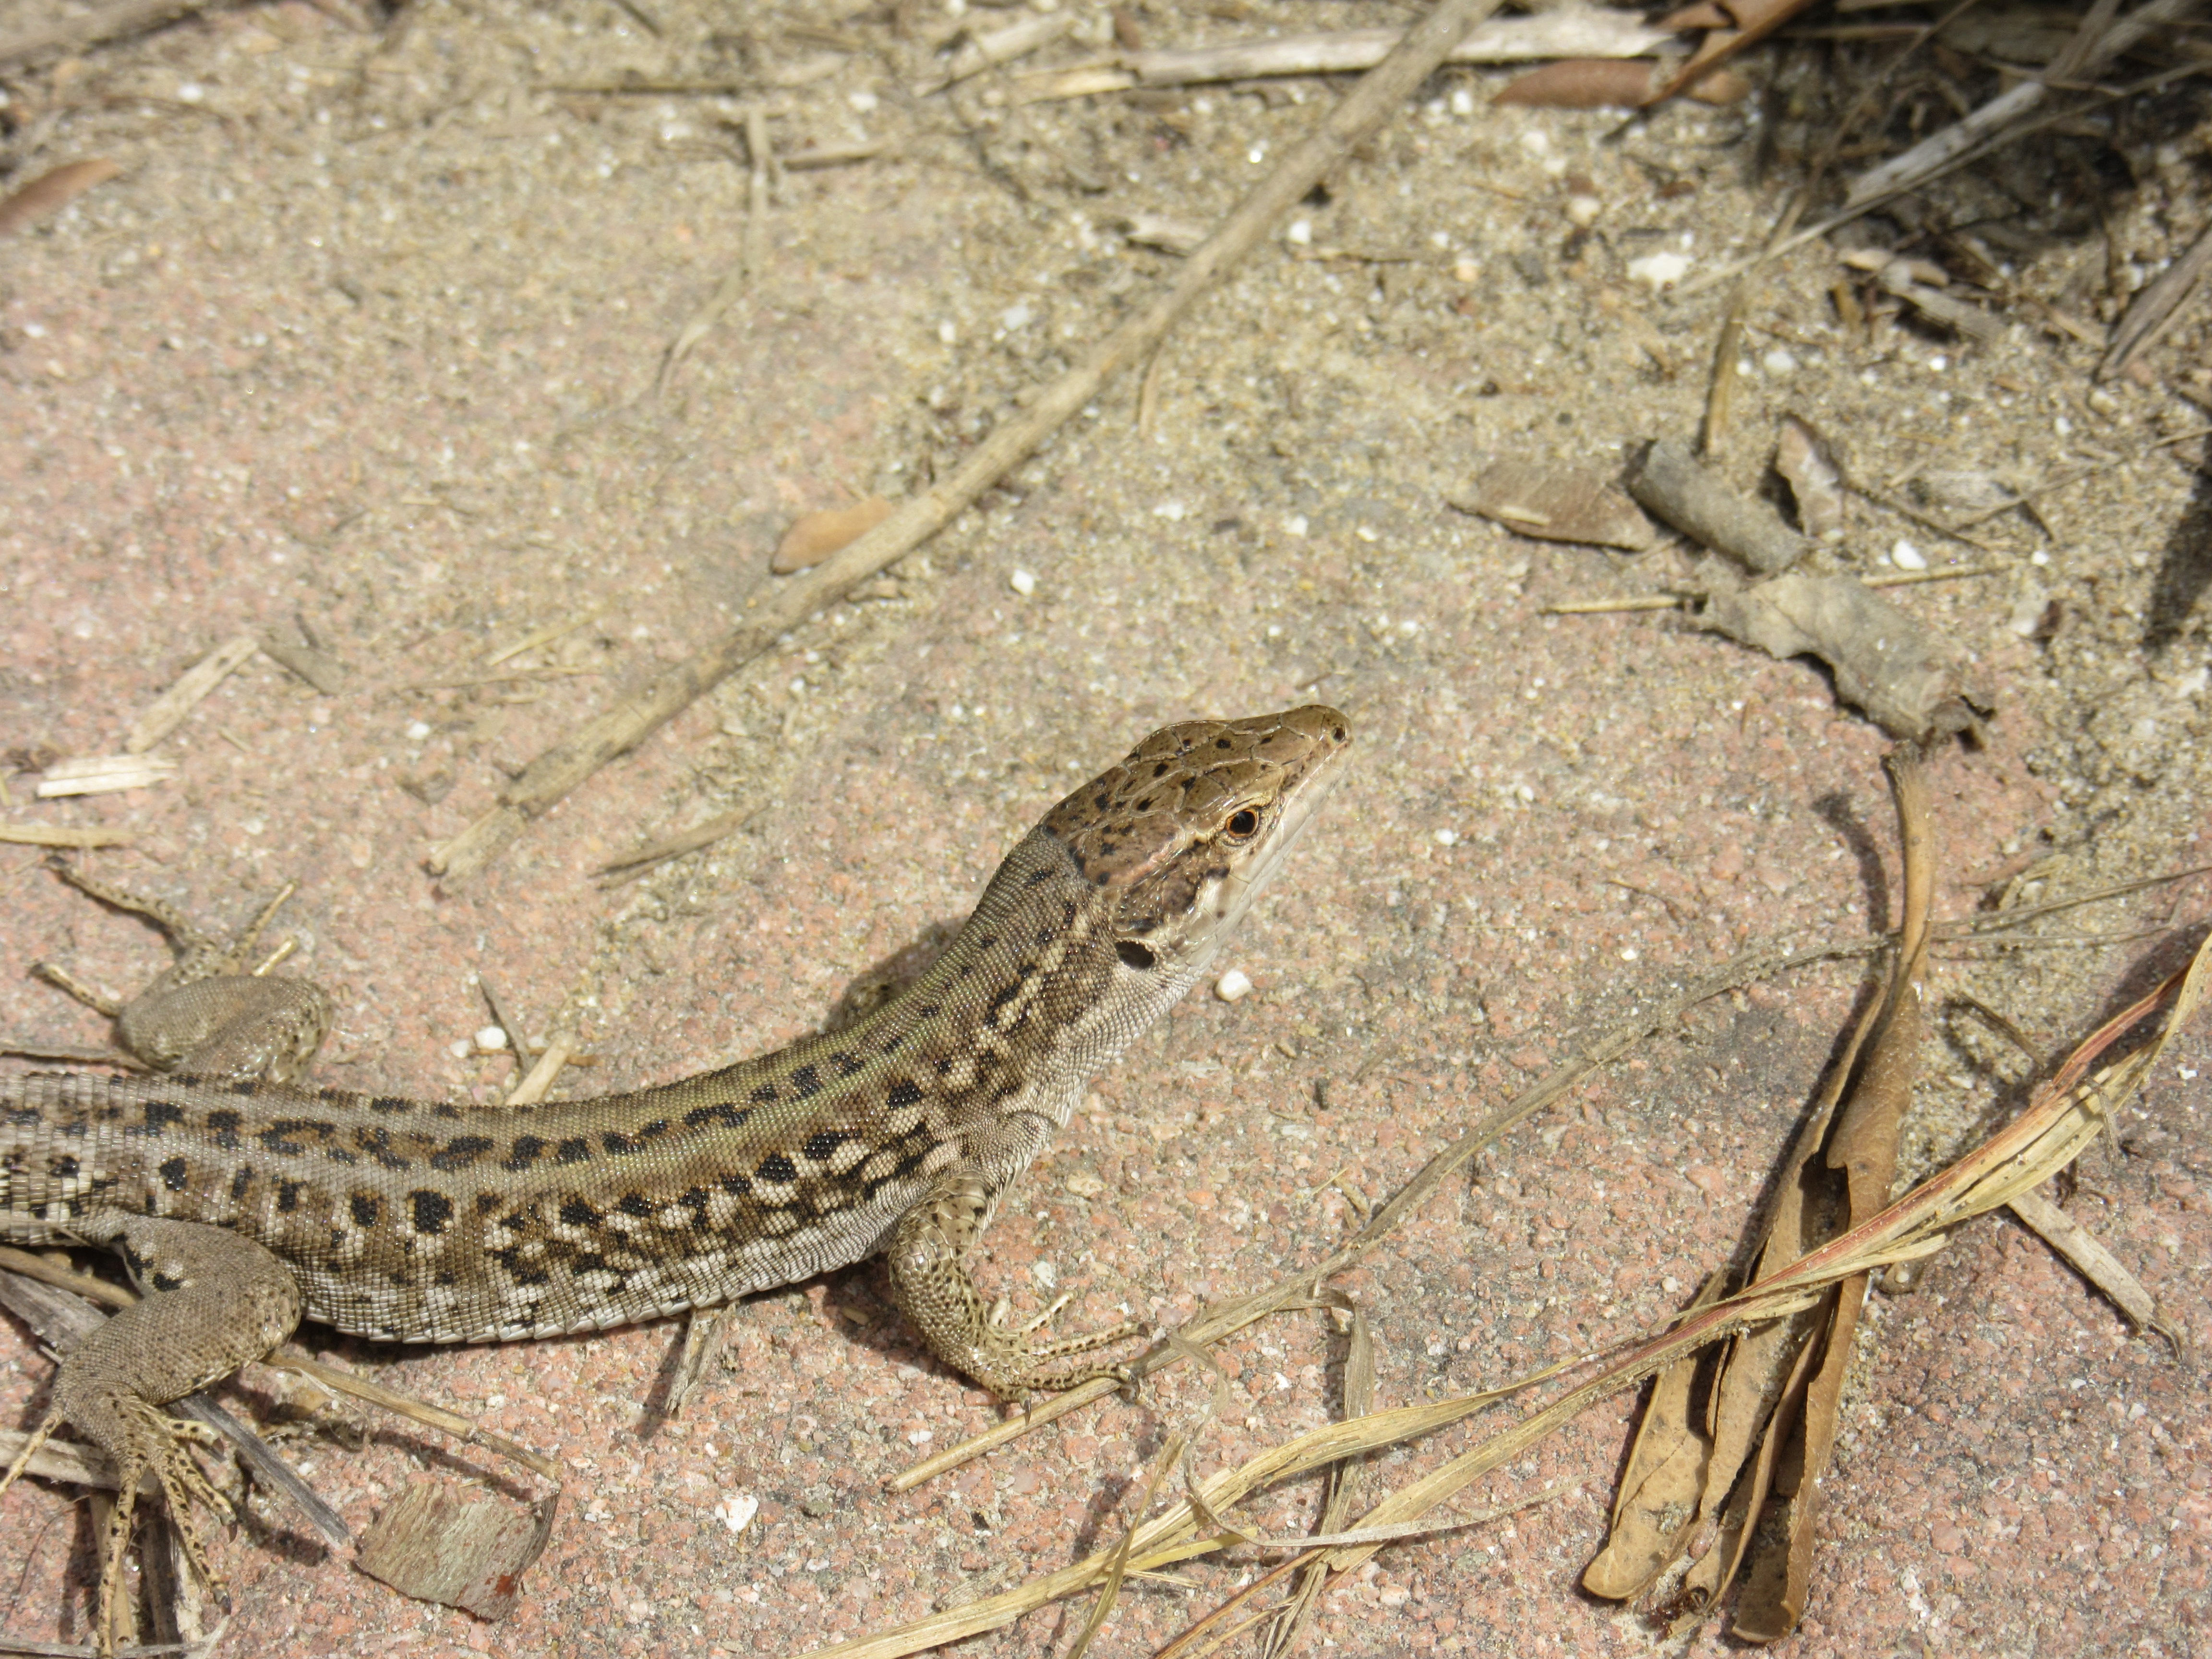
animal, wildlife, reptile, fauna, lizard, vertebrate, lacerta, agamidae, scaled reptile, lacertidae